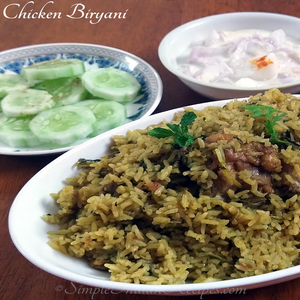
Dish: biryani